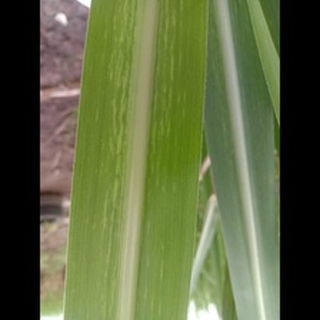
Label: sugarcane_mosaic